History of Belarus

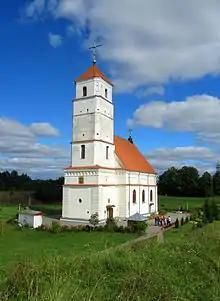
Church of the Saviour's Transfiguration in Zaslawye (1577)

Construction of Orthodox churches in some parts of present-day Belarus had been initially prohibited, as was the case in Vitebsk in 1480. On the other hand, further unification of the mostly Orthodox Grand Duchy with mostly Catholic Poland led to liberalization and a partial solving of the religious problem. In 1511, King and Grand Duke Sigismund I the Old granted the Orthodox clergy an autonomy previously enjoyed only by Catholic clergy. The privilege was enhanced in 1531, when the Orthodox church was no longer responsible to the Catholic bishop and instead the metropolitan was responsible only to the "sobor" of eight Orthodox bishops, the Grand Duke and the Patriarch of Constantinople. The privilege also extended the jurisdiction of the Orthodox hierarchy over all Orthodox people.